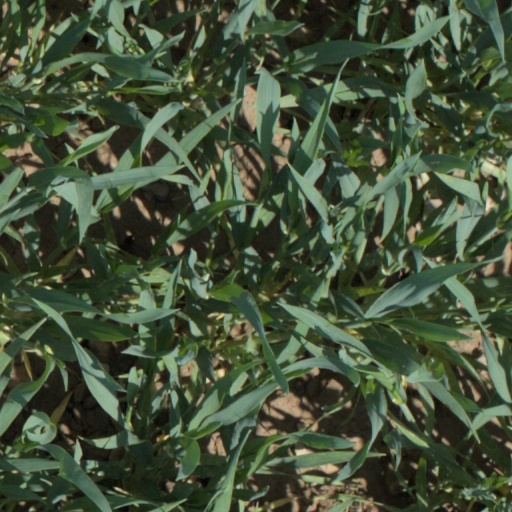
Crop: wheat